Samuel of Bulgaria

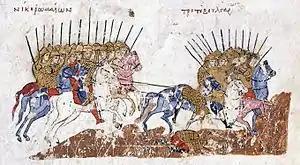
Victory of the Byzantines over the Bulgarians.

The Byzantines took advantage of the Bulgarian troubles in the north. In 1003, Basil II led a large army to Vidin, northwestern Bulgaria's most important town. After an eight-month siege, the Byzantines ultimately captured the fortress, allegedly due to betrayal by the local bishop. The commanders of the town had repulsed all previous attempts to break their defence, including the use of Greek fire. While Basil's forces were engaged there, Samuel struck in the opposite direction: on 15 August he attacked Adrianople and plundered the area.